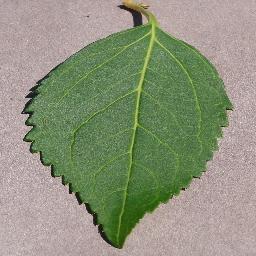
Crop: cherry
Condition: (including_sour)_healthy